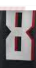
Number: 8